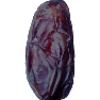
Label: Dates 1